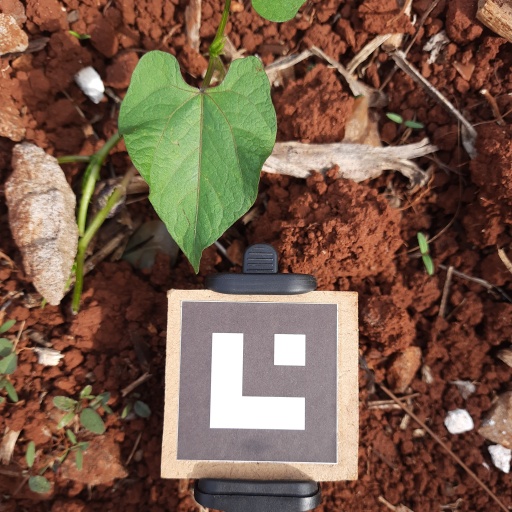
Observations: wavy surface, no eating holes, under sunlight